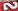
Number: 2